Helena Citrónová

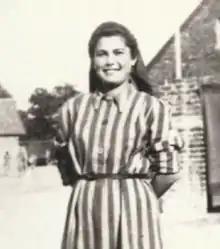

Helena Citrónová (26 August 1922 – 4 June 2007) was a Slovak Holocaust survivor. At the Auschwitz concentration camp, she had a romantic relationship with the Austrian SS-"Unterscharführer" Franz Wunsch. Her story was covered in the BBC documentary series "" and served as the inspiration for the opera "Helena Citrónová" by the Thai composer S. P. Somtow.